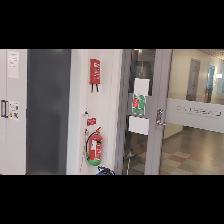
Label: NonHuman